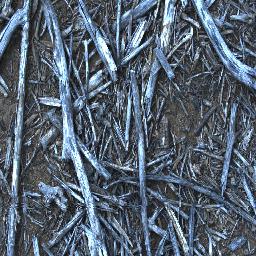
Label: negative